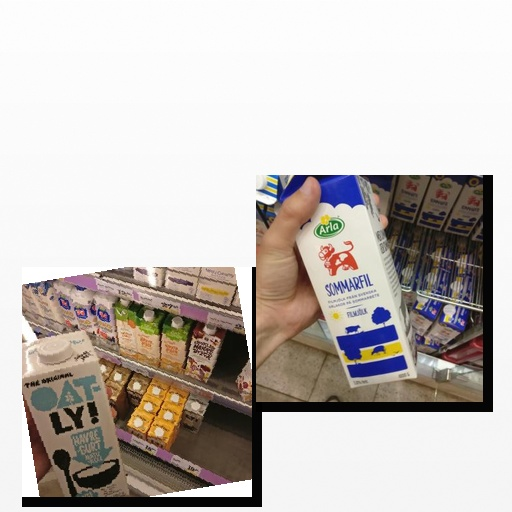
Food items: sour_milk, oat_yogurt